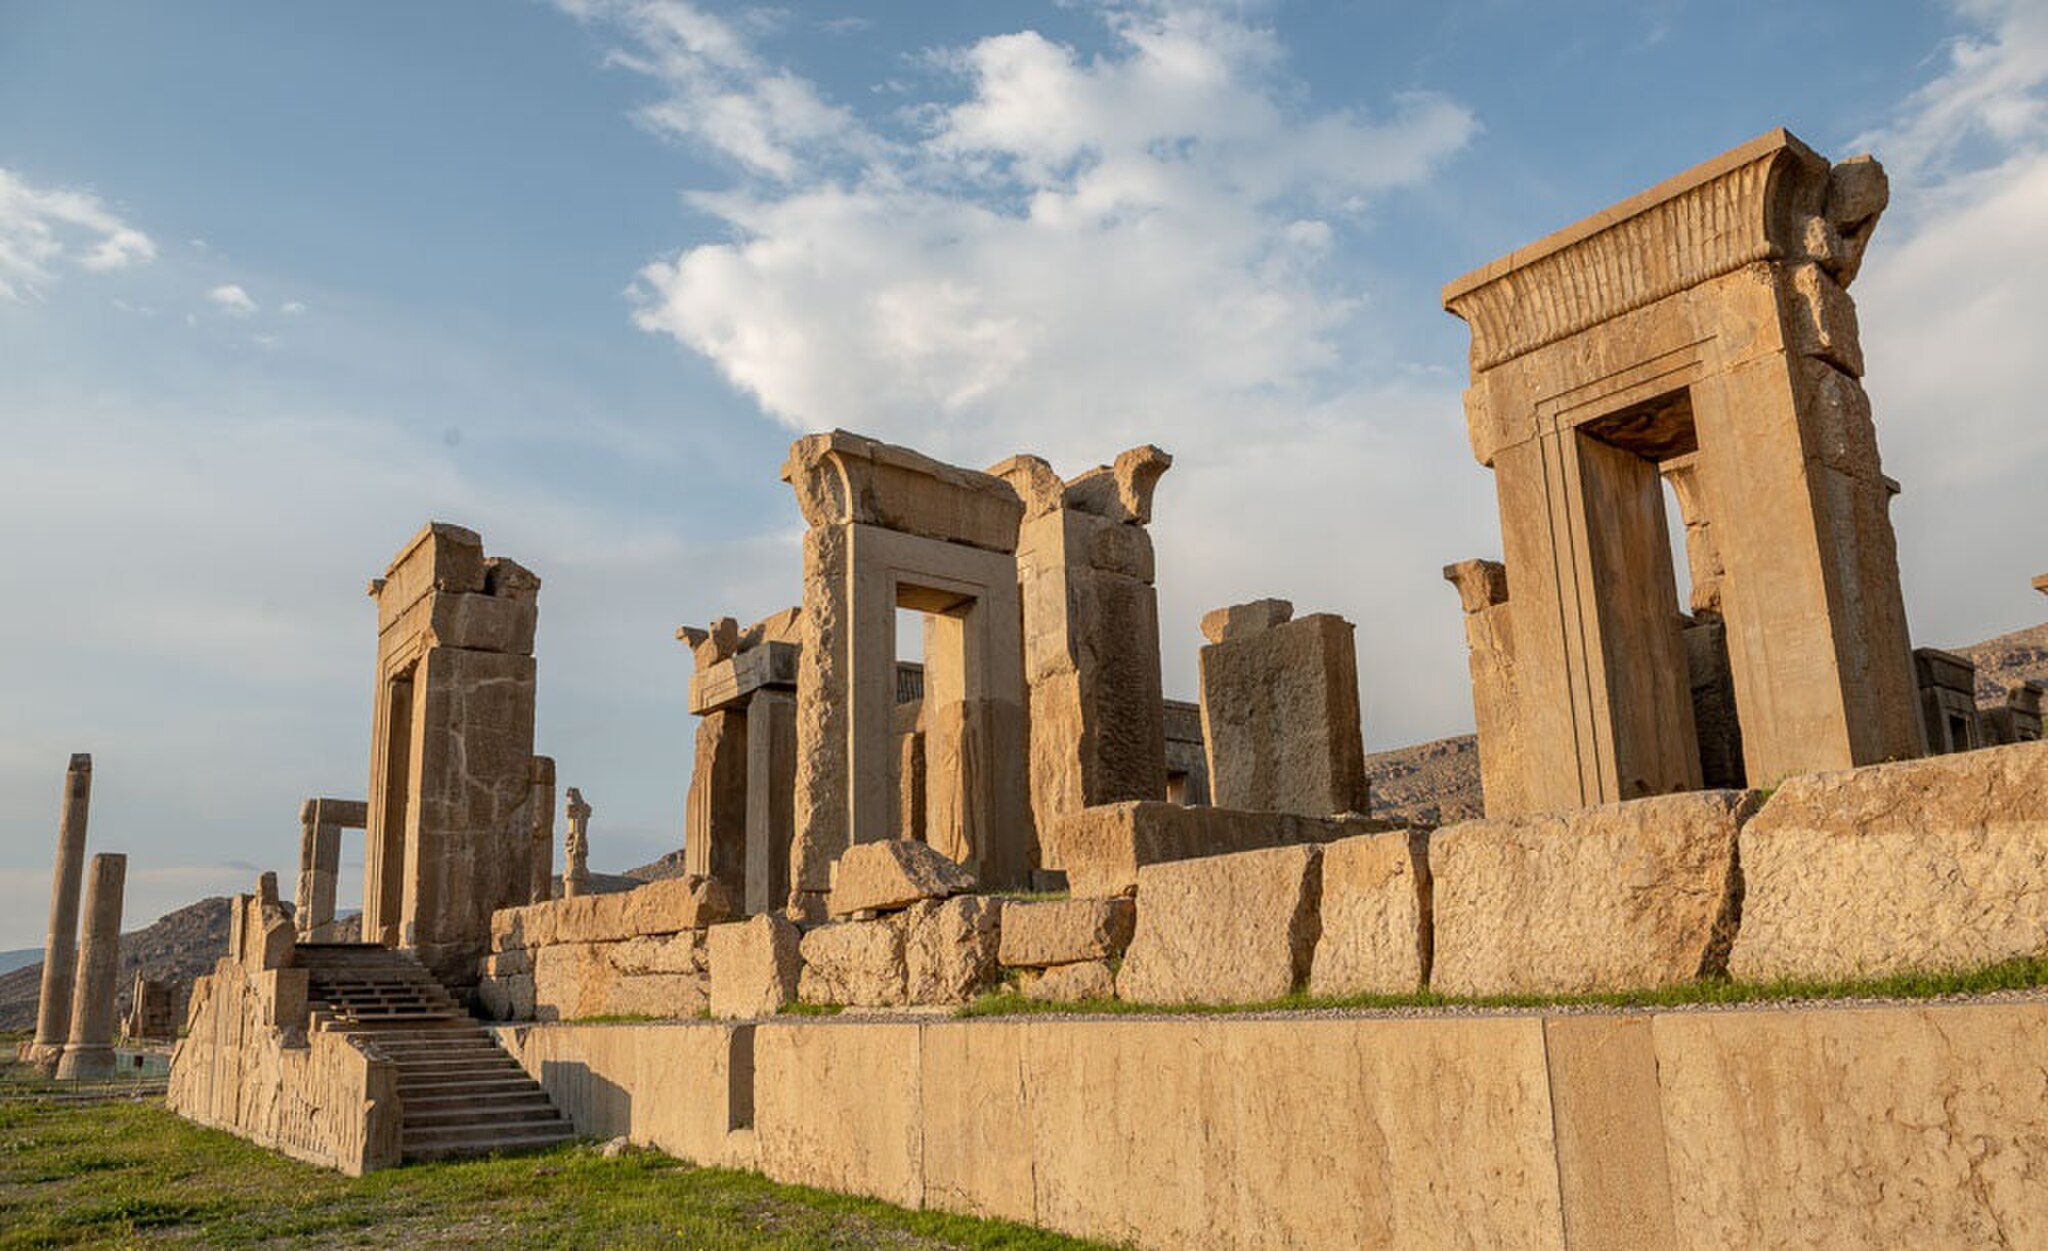
Title: 3428802 میراث جهانی تخت جمشید
Description: میراث جهانی تخت جمشید
Date: 2020-04-20
Categories: Palace of Darius I in Persepolis, Files from external sources with reviewed licenses, 2020 in Persepolis, Photos from Mehrnews.com, Photos by Amin Berenjkar for Mehr News Agency